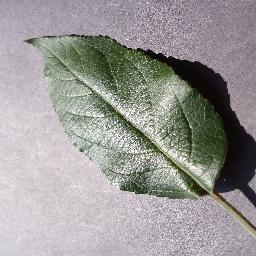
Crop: apple
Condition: healthy